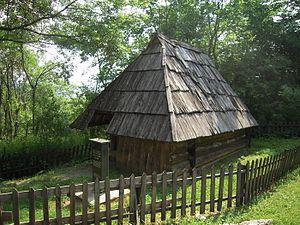
Petar Kočić né le 29 juin 1877 à Stričići près de Banja Luka, en Bosnie-Herzégovine, et mort le 27 août 1916 à Belgrade, est un écrivain serbe.
Stričići est un village de Bosnie-Herzégovine. Il est situé sur le territoire de la Ville de Banja Luka et dans la République serbe de Bosnie. Selon les premiers résultats du recensement bosnien de 2013, il compte 229 habitants.
Cet article recense les monuments nationaux situés sur le territoire de la Ville de Banja Luka en Bosnie-Herzégovine et dans la République serbe de Bosnie. La liste établie par la Commission pour la protection des monuments nationaux compte 36 monuments nationaux inscrits sur la liste principale et 38 monuments inscrits sur une liste provisoire.